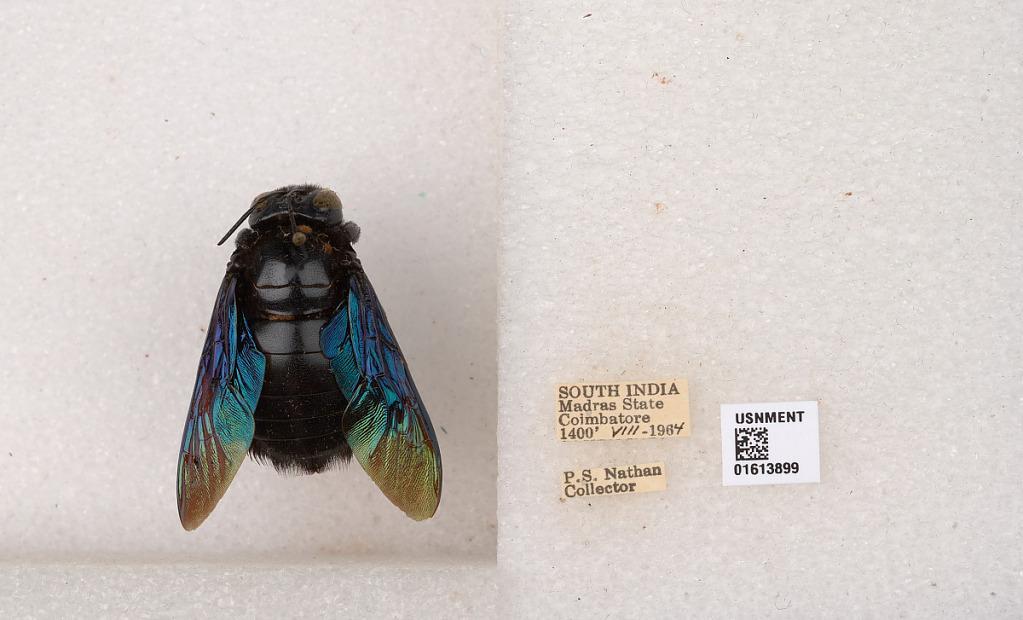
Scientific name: Xylocopa (Mesotrichia) tenuiscapa Westwood
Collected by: P. Nathan
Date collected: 1964-8-1
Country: India
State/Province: Tamil Nadu
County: Coimbatore
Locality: Coimbatore